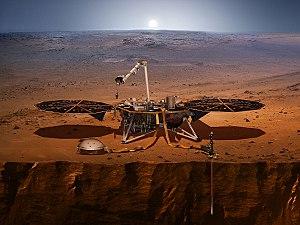
InSight est une mission d'exploration de la planète Mars développée par l'agence spatiale américaine, la NASA, et qui a décollé le 5 mai 2018 pour atterrir à la surface de la planète le 26 novembre 2018.